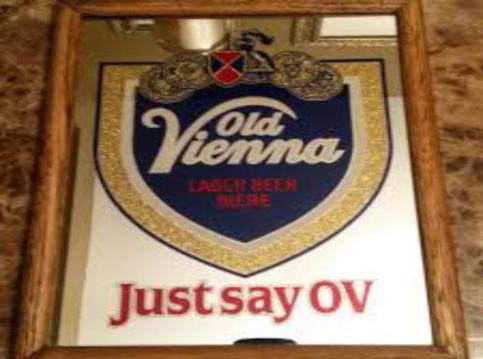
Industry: Others